William Goate

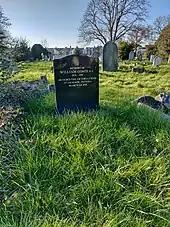
Grave of William Goate V.C.

Goat was buried in Highland Road Cemetery and the grave has been reused twice since. There was no headstone marking his grave, but a memorial stone was erected in October 2003.